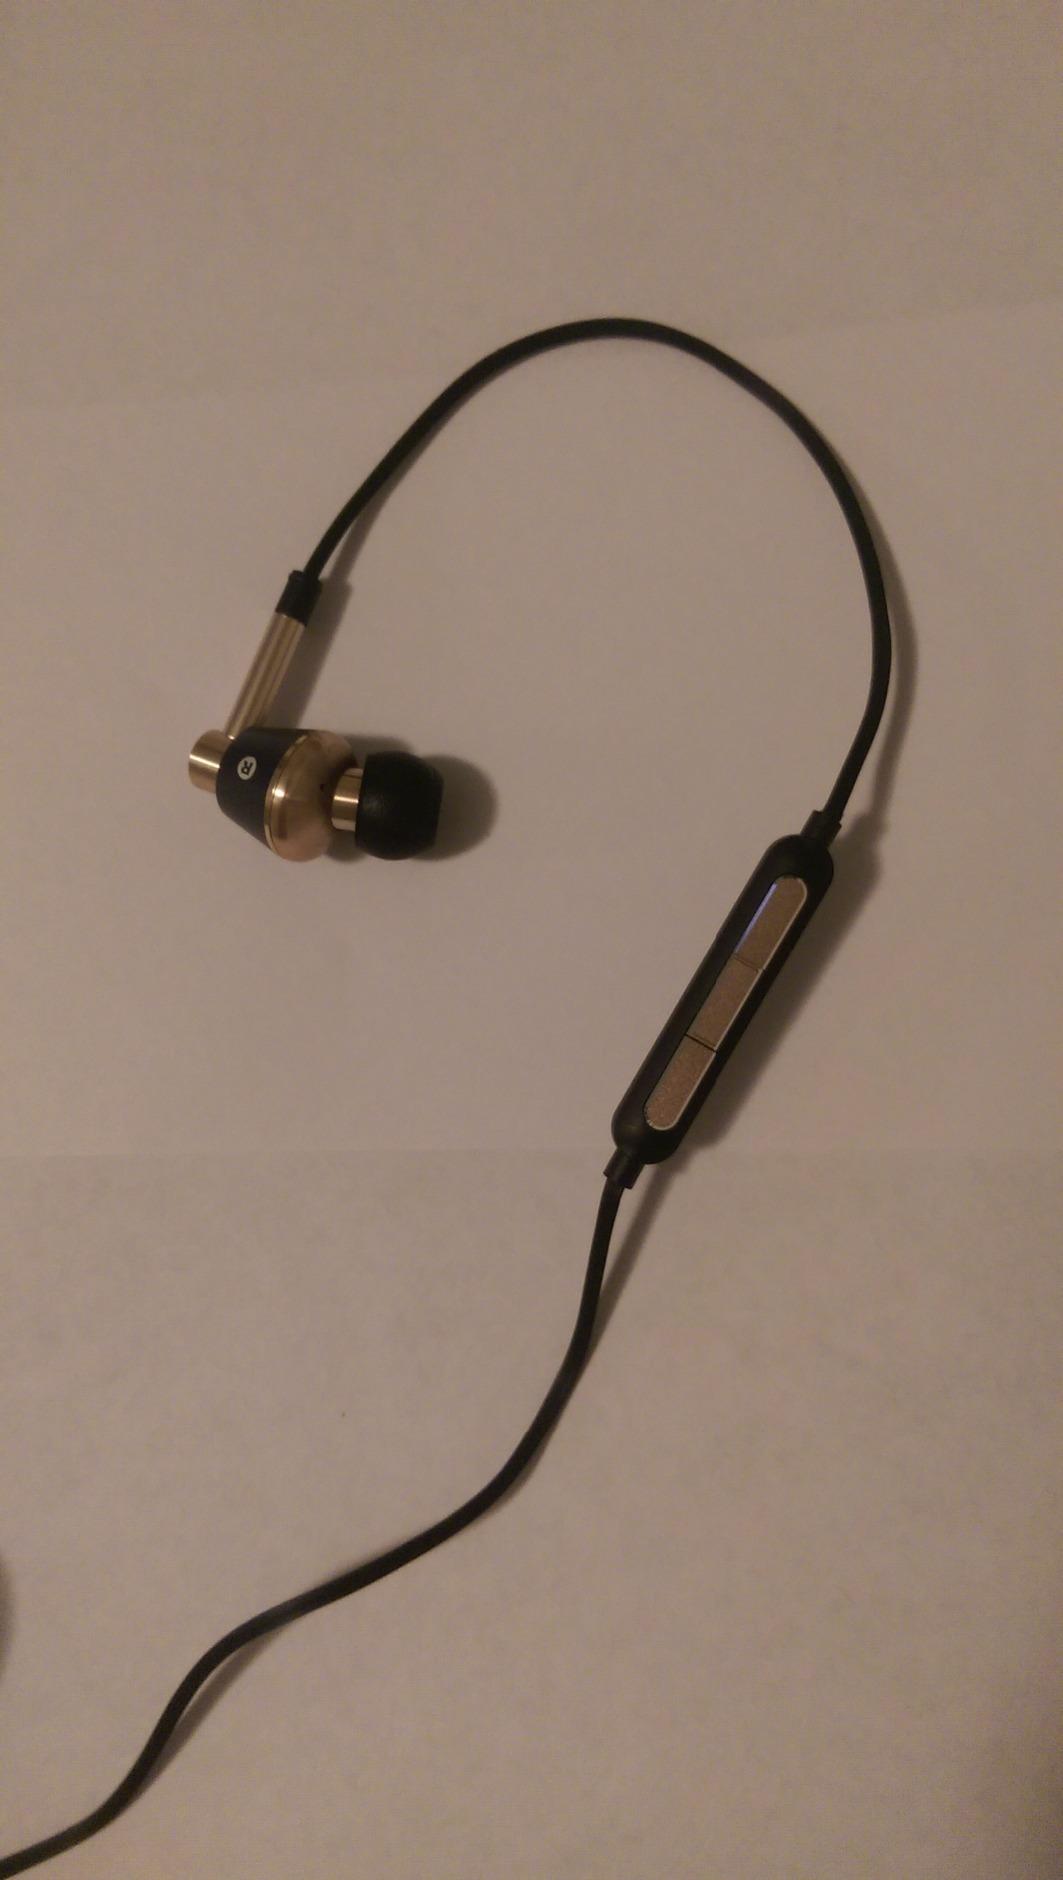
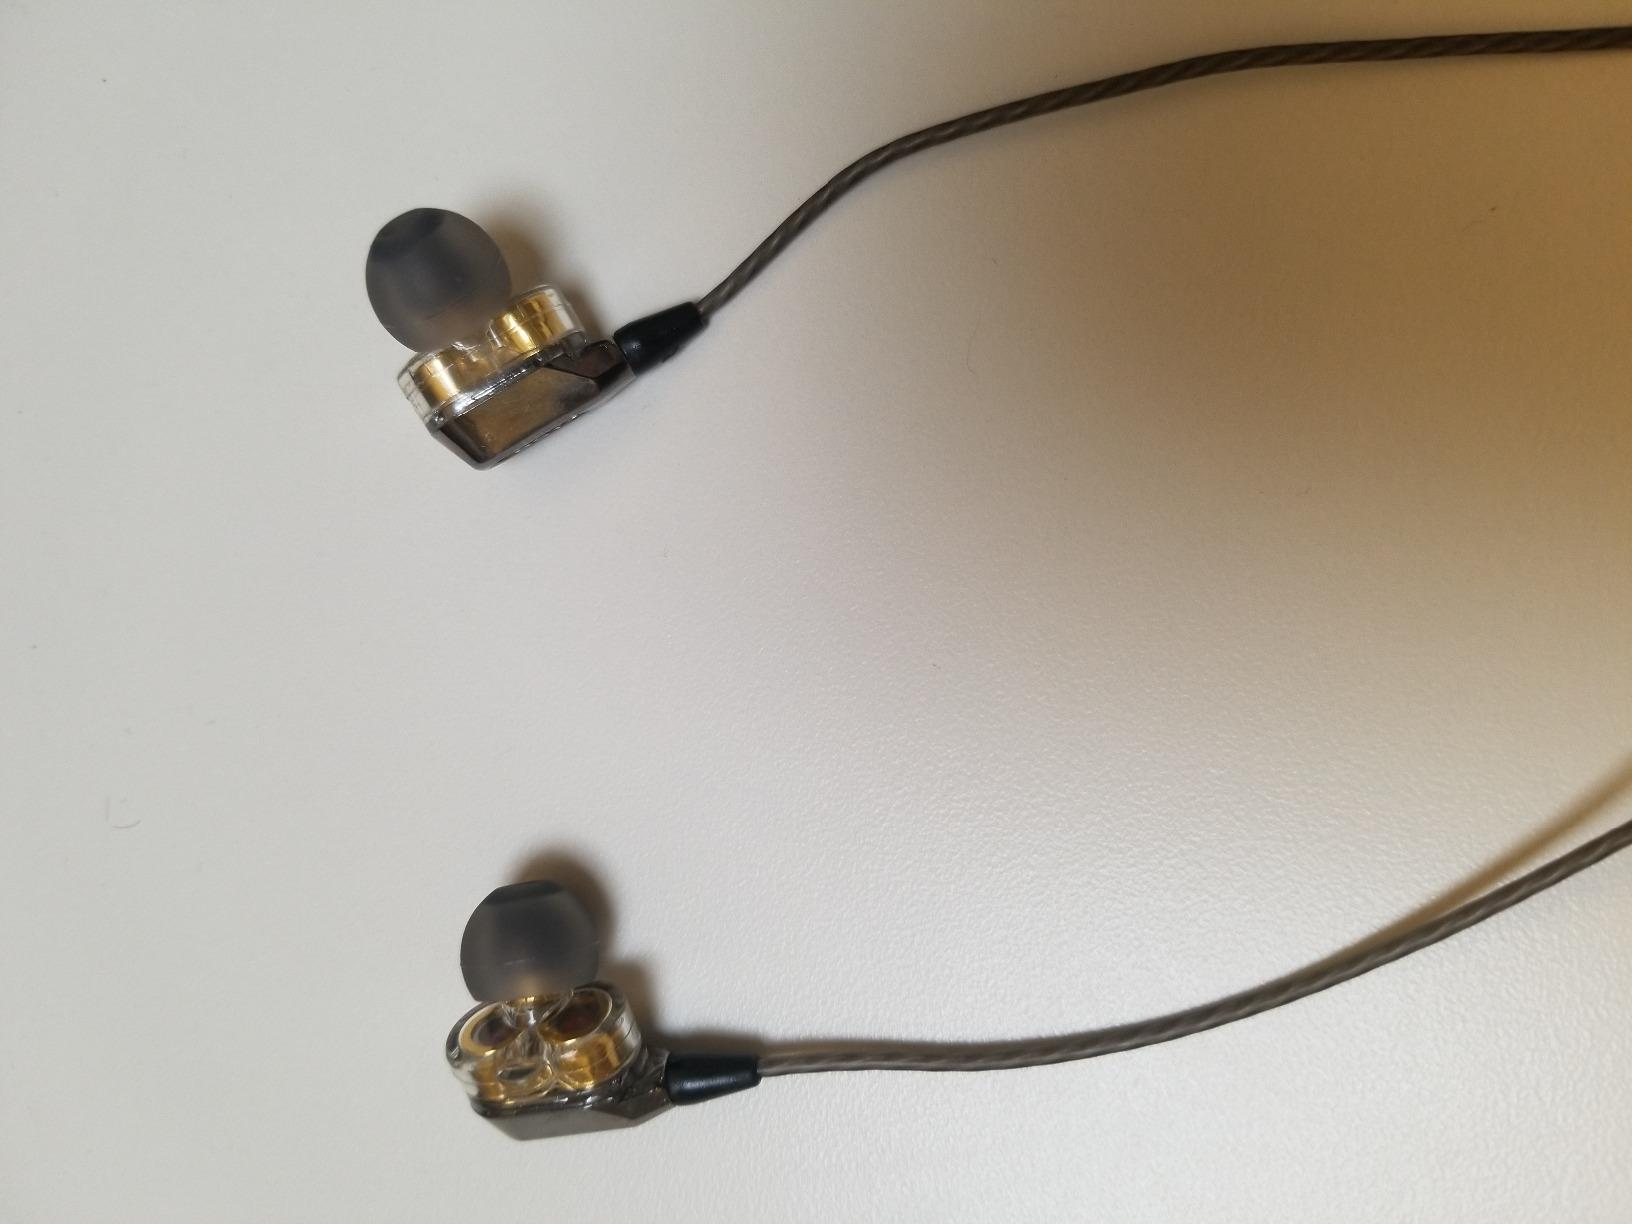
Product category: headphones
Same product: no